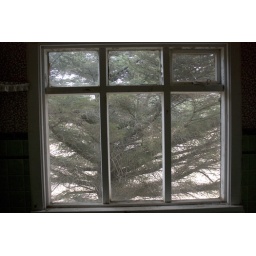
Tree beating the window in an abandoned farm house